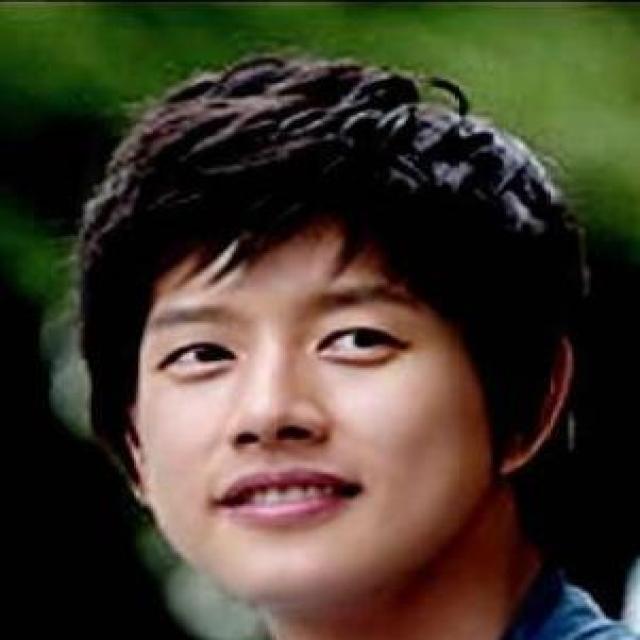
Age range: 21-44